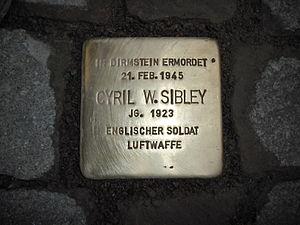
Sous le terme de meurtres d'aviateurs alliés, on regroupe les cas de meurtres d'aviateurs alliés à la fin de la Seconde Guerre mondiale. La grande majorité des agresseurs étaient des responsables locaux du NSDAP et des membres de la Kriminalpolizei ou de la Gestapo ; le Kommandobefehl d'Adolf Hitler, qui stipulait l'exécution sommaire de tout membre d'un commando fait prisonnier, a parfois été utilisé pour justifier ces assassinats.